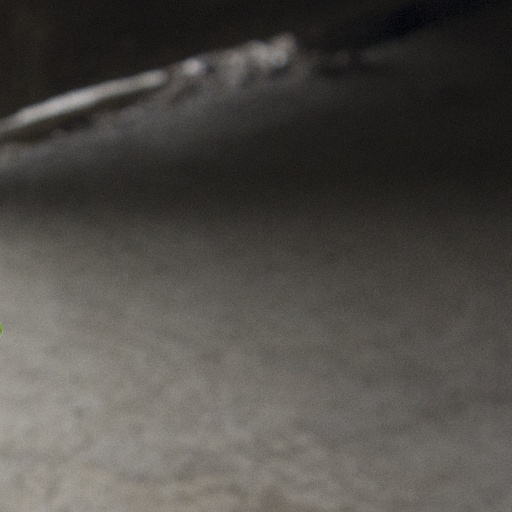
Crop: soybean